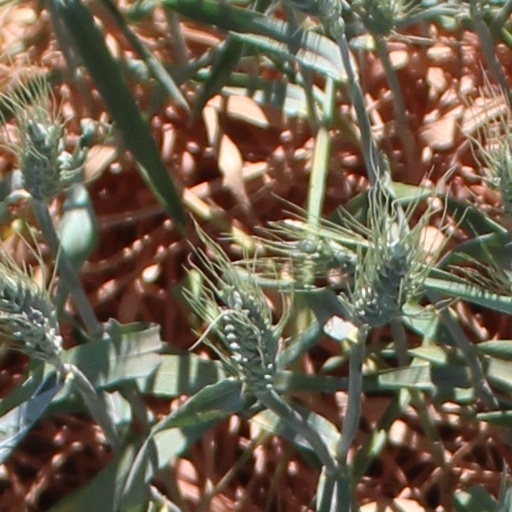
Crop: wheat